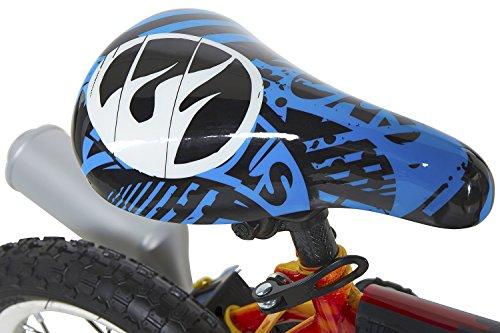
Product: Hot Wheels Boys Dynacraft Bike with Turbospoke, 12'', Red/Blue/Black
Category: Sports & Outdoors | Outdoor Recreation | Cycling | Kids' Bikes & Accessories | Kids' Bikes
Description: Features custom Hot Wheels graphics, exciting flame accents with high gloss finish, two-piece pad set and removable, adjustable training wheels.
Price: $79.99
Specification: Product Dimensions:         34.5 x 20.5 x 28 inches ; 18.4 pounds    |Shipping Weight: 22.5 pounds (View shipping rates and policies)|ASIN: B01DL09A5Q|Item model number: 8008-06ZTJ|    #266    in Kids' Bicycles